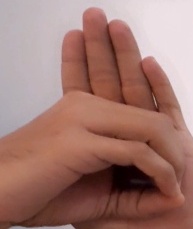
ASL sign: 0